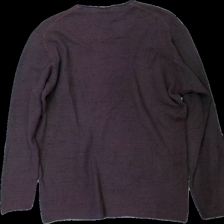
View: back
Type: Top
Category: Men
Brand: Not in the list
Brand text on label: paul hunter
Colors: Purple, Blue
Material: ?
Pattern: Striped
Cut: Regular
Size: XL
Season: All
Damage location: middle center
Damage 2 location: bottom right
Damage 3 location: top right
Price range: 50-100
Recommended usage: Reuse
Description: randig tröja